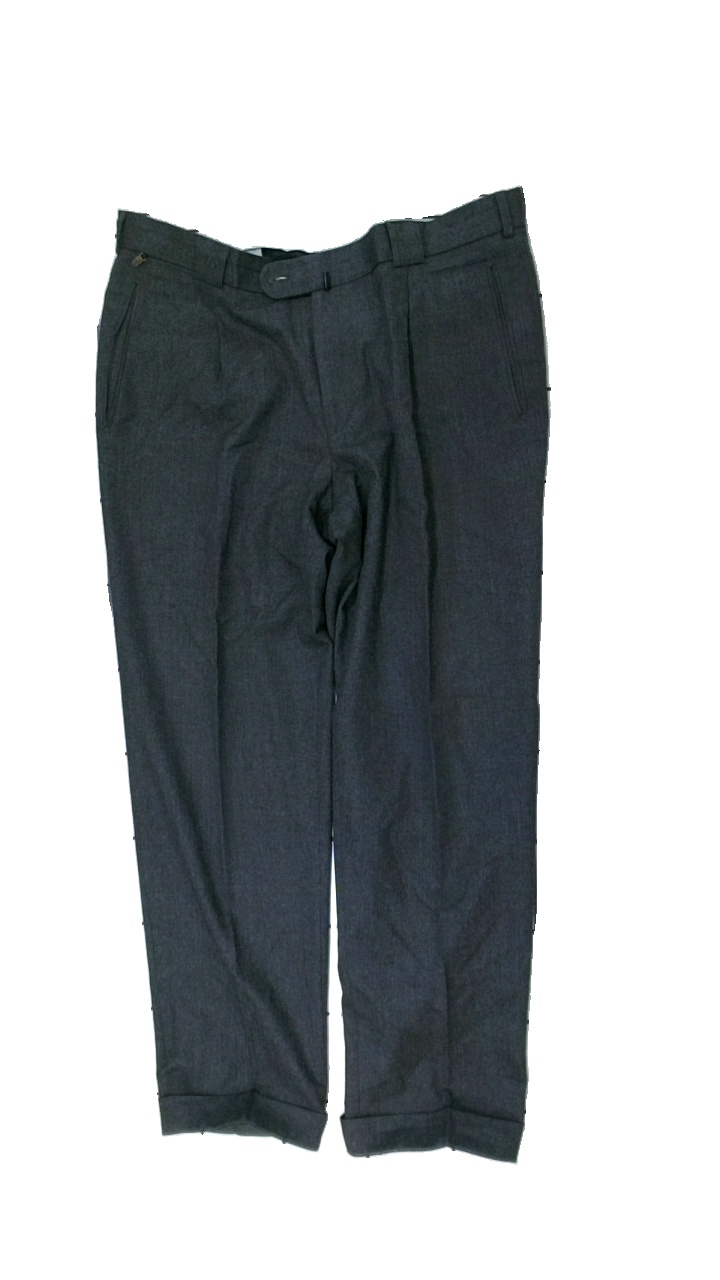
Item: Trousers (Men)
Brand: Meyer
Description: grå kostymbyxor
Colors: Grey
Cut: Regular
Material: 100% wool
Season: All
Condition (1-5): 5
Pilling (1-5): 5
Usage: Reuse
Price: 50-100